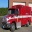
Label: ambulance